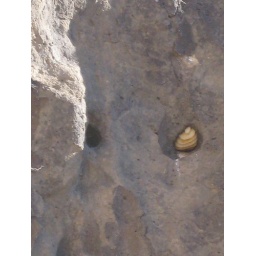
The canyon walls were riddled with holes. This hole was occupied by a noisy swarm of bees!